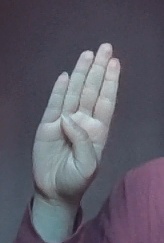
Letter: kaaf